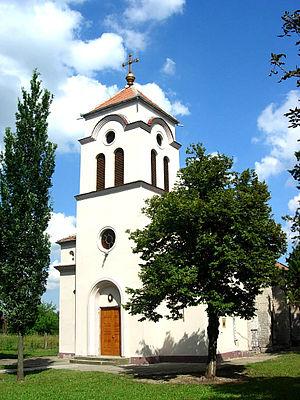
L'éparchie du Banat est une éparchie, c'est-à-dire une circonscription de l'Église orthodoxe serbe, située dans la région du Banat. Elle s'étend principalement dans la province de Voïvodine mais aussi dans la partie du Banat qui fait partie du district de Belgrade. Le siège de l'éparchie est la ville de Vršac. En 2016, elle est administrée par l'évêque Nikanor.
Aleksandrovo est une localité de Serbie située dans la province autonome de Voïvodine. Elle fait partie de la municipalité de Nova Crnja dans le district du Banat central. Au recensement de 2011, elle comptait 2 124 habitants.